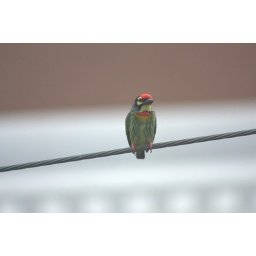
A small cute bird surviving in the urban nightmare of EkemaiLocation: Phra Khanong, Watthana, Bangkok, TH, Thailand&amp;copy; Gordon Anderson